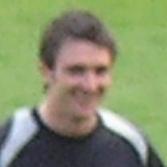
Age: 20